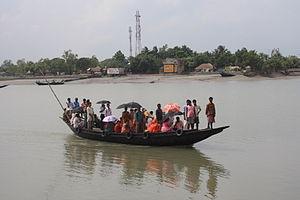
Les Voies navigables intérieures de l'Inde sont constituées de rivières, de canaux, et de ruisseaux.